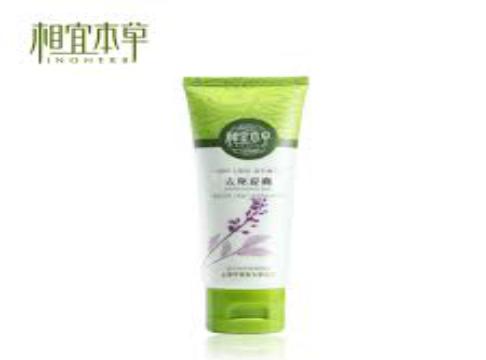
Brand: INOHERB-1
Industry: Necessities